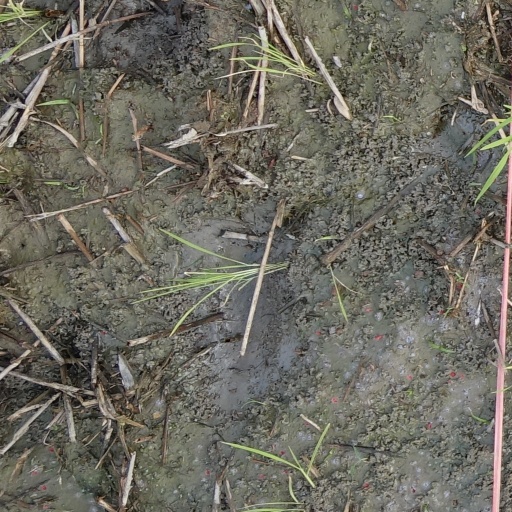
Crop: rice